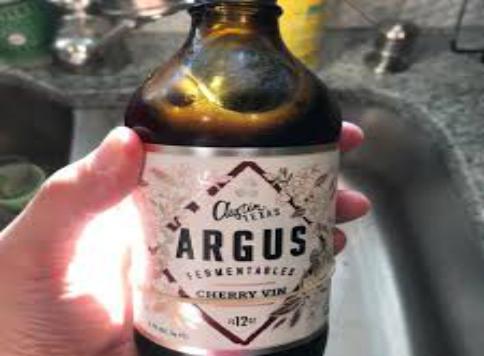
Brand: Argus Cider
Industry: Food